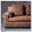
Label: couch